Lasioglossum aeneiventre

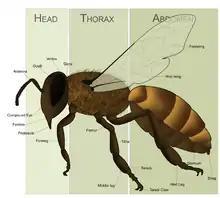
Hymenoptera morphology

A female "L. aeneiventre" can become a foundress and the queen, a worker, an auxiliary queen, or a replacement queen. In new nests, foundresses have unworn wings and mandibles, while in older multi-female nests, one female normally has worn wings while the other females do not. A female with worn wings has most likely survived from the previous generation. There is also seasonal size variation with emerging female offspring as big as solitary females in late April and May compared to being smaller earlier in the year.